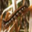
Label: caterpillar